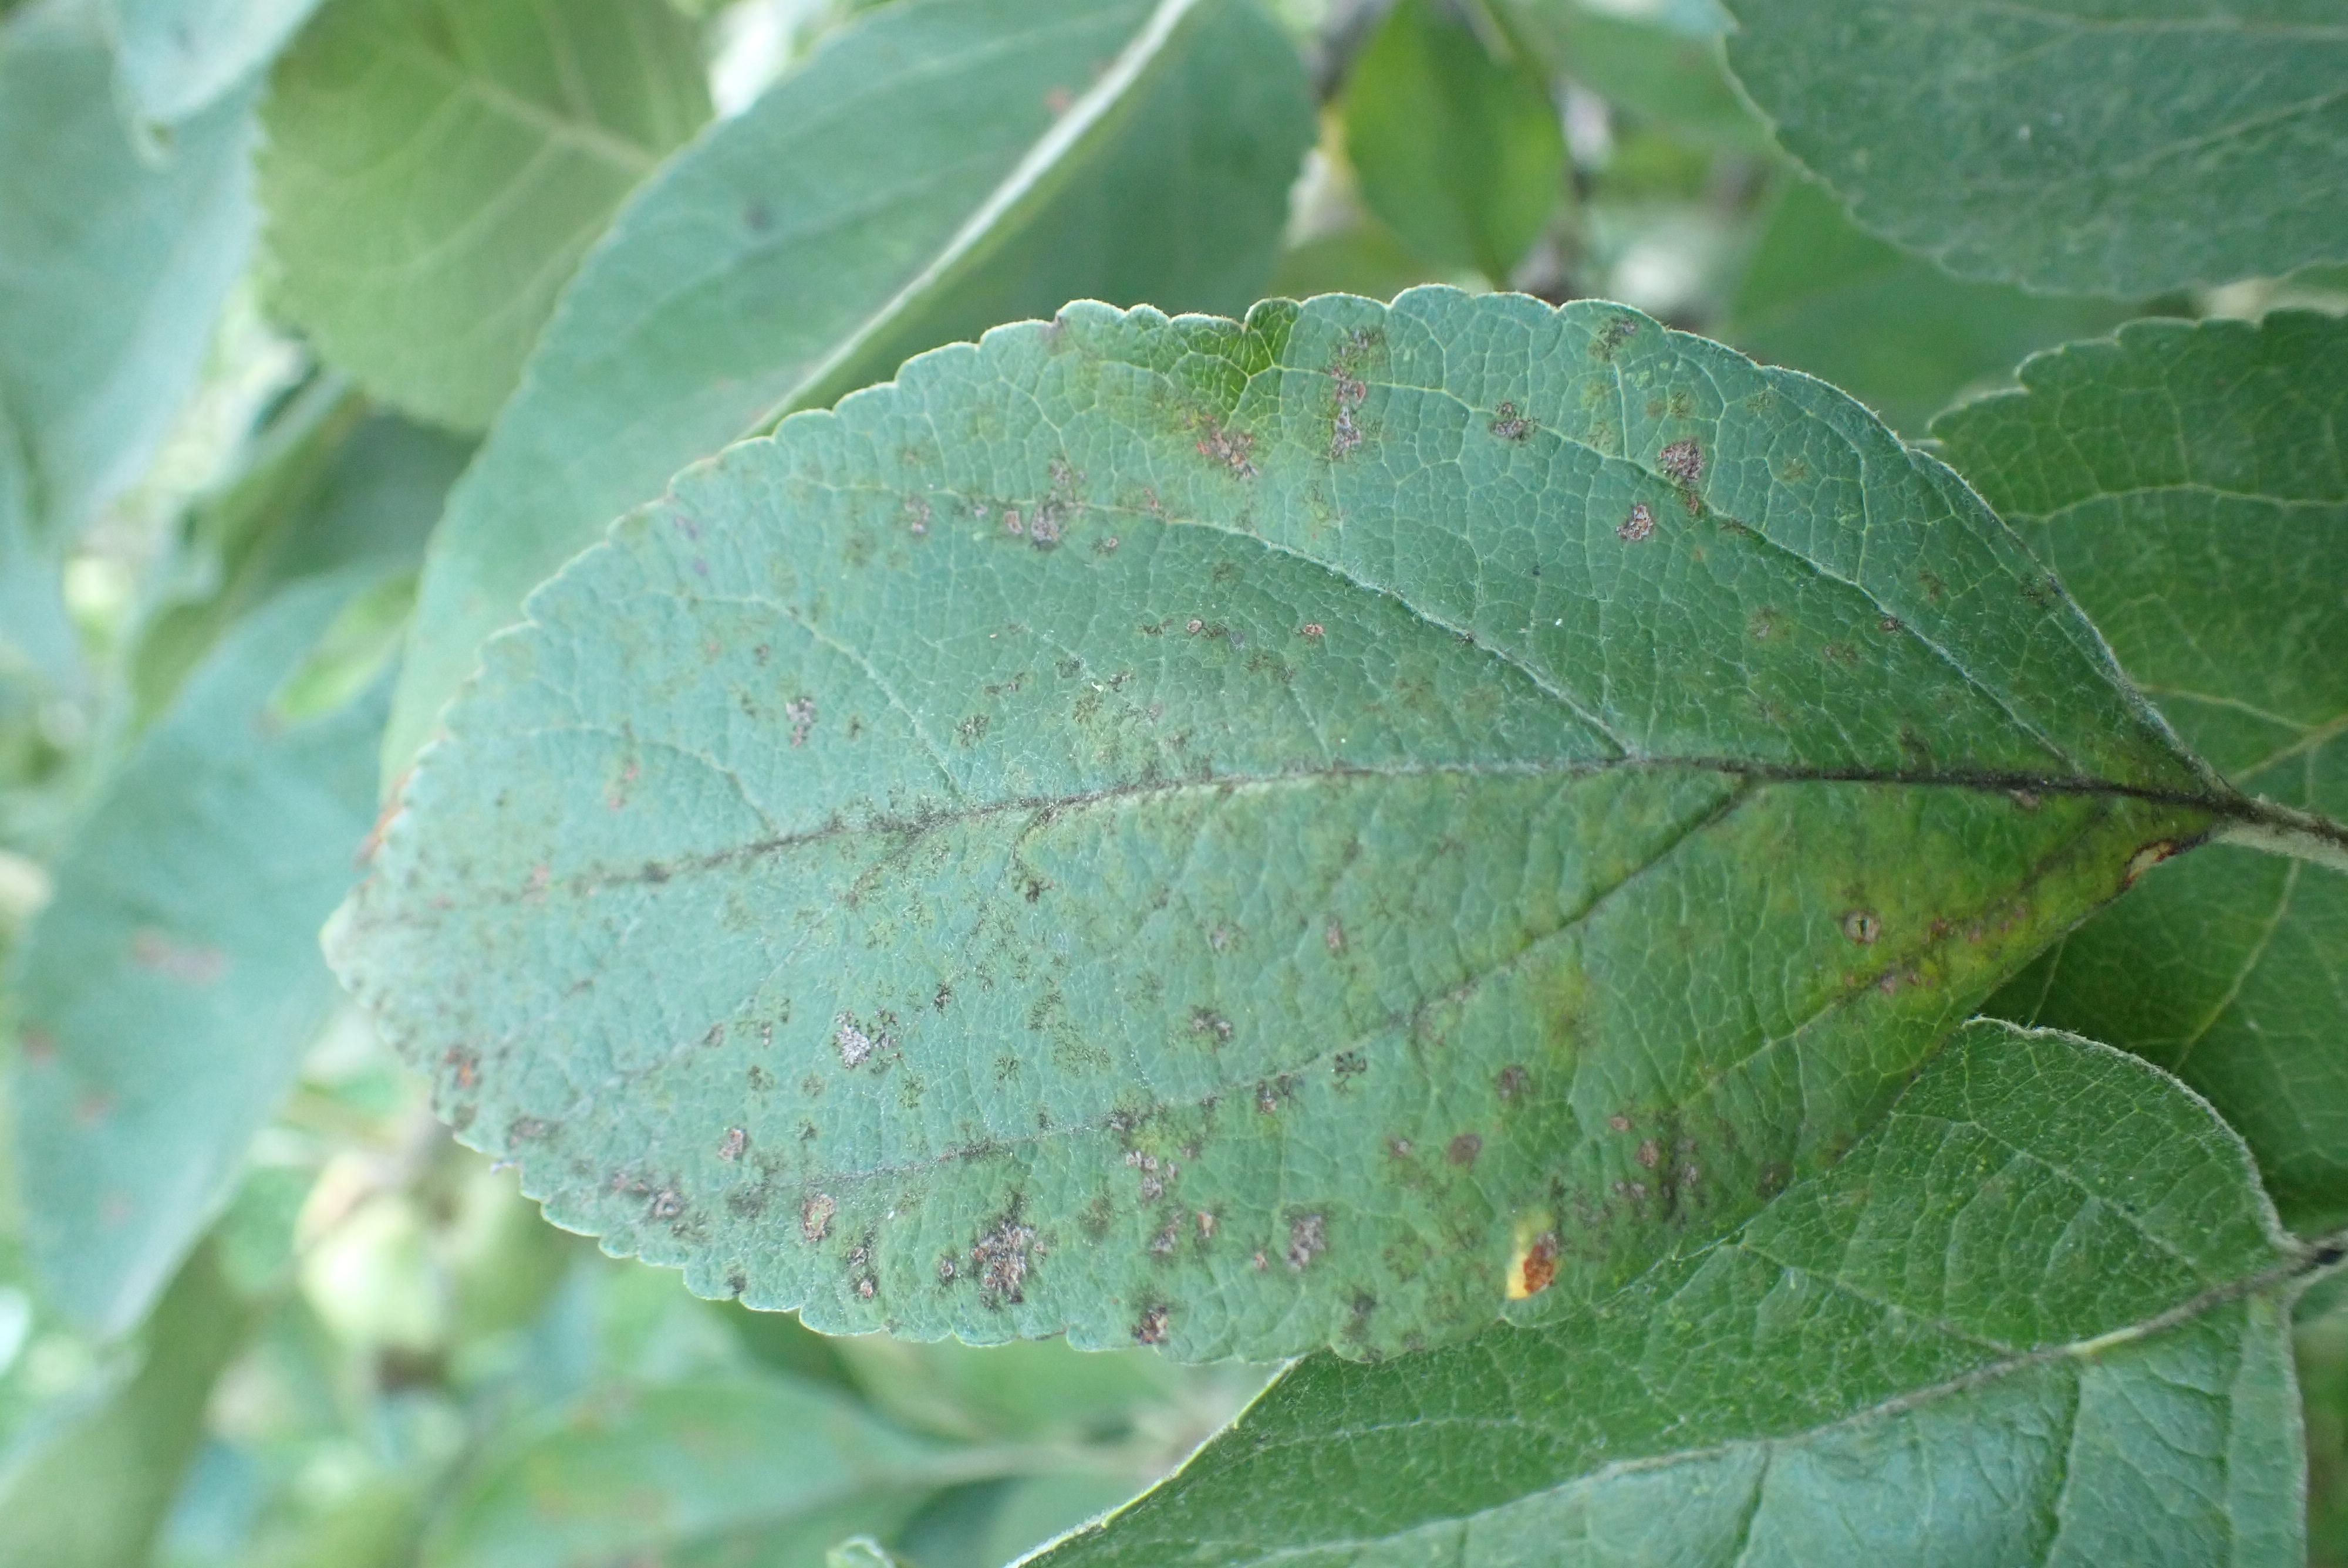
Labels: complex